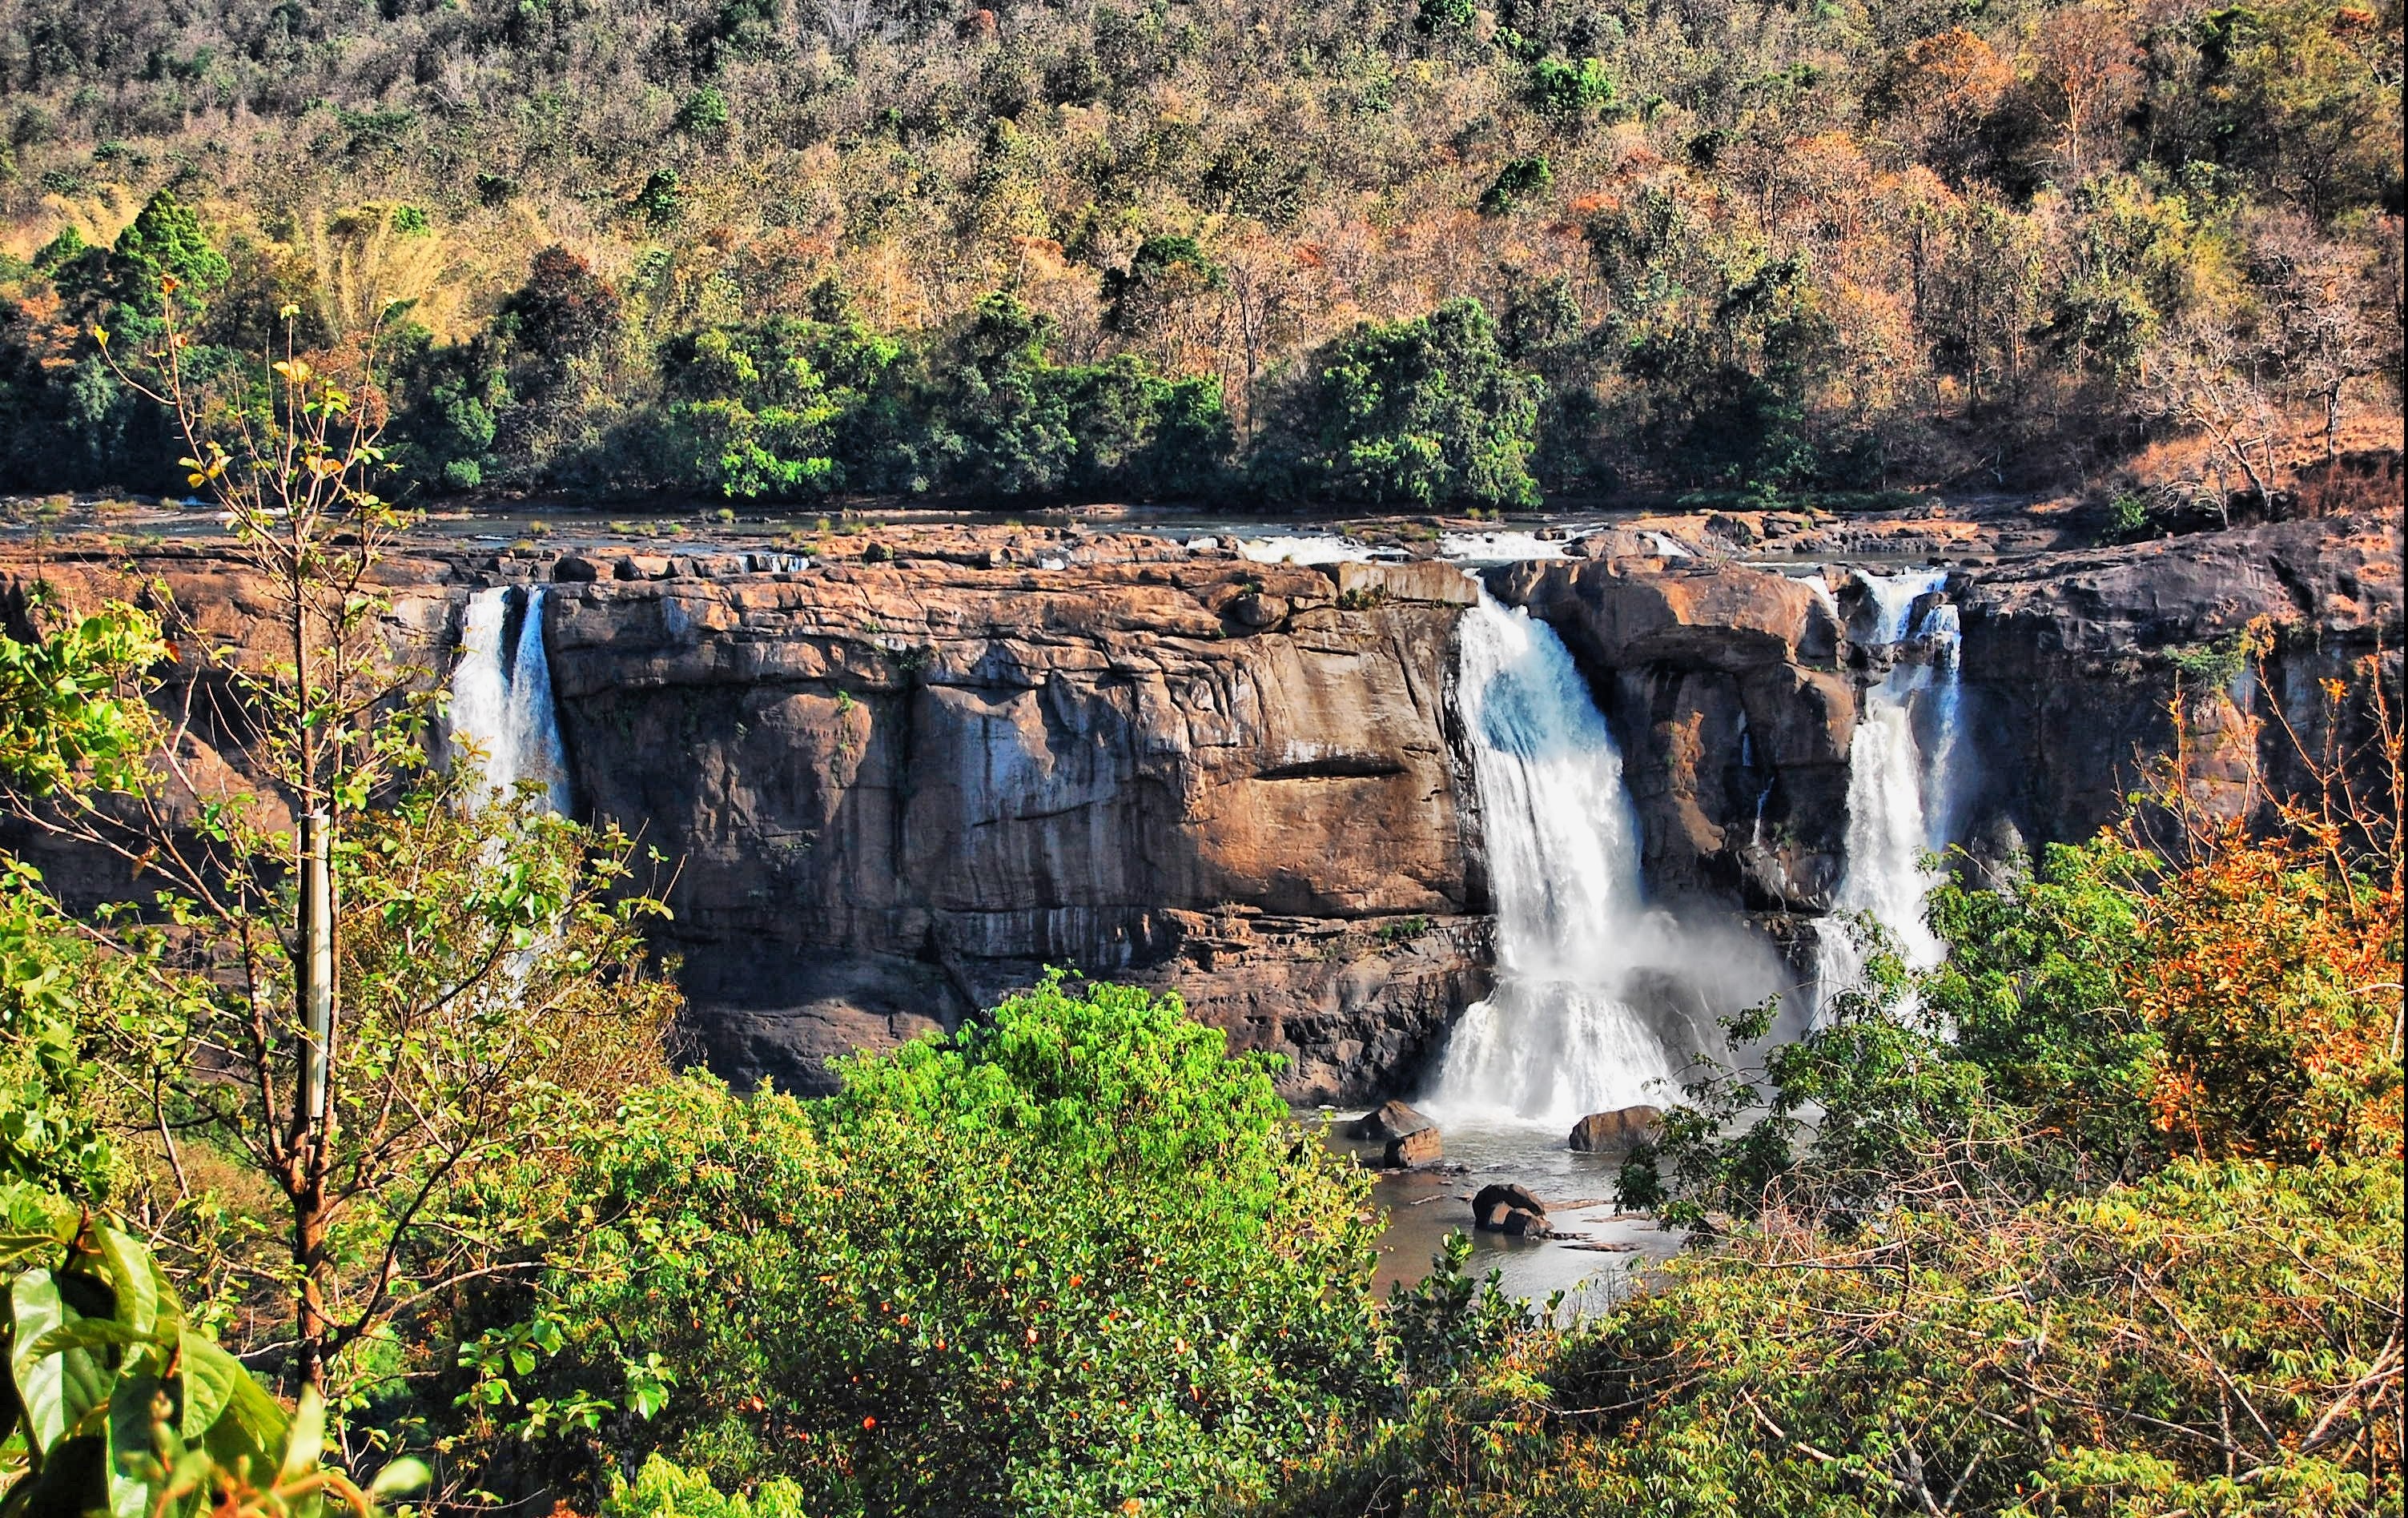
water, nature, waterfall, wilderness, river, cliff, jungle, autumn, park, national park, body of water, india, water feature, kerala, athirappilly, athirappilly panchayath